Nasua

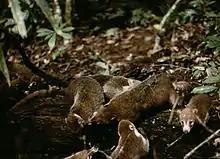
Coati band performing mutual grooming after reaggregation

Their very active foraging behavior appears to be interrelated with their distinctive social organization. Exceptional among procyonids, coatis are diurnal and for much of the year gregarious. Though females nest, and bear and nurse their young in isolation, shortly after the altricial young become mobile the females aggregate into social groups known as bands. Bands consist of adult females (two or more years old), and sub-adults (1–2 years old) and juveniles (less than 1 year old) of both sexes. At maturity, at two years of age, males are excluded from bands and take up a solitary lifestyle. They are aggressively repelled from bands, except during the mating season when typically one male ingratiates himself to a band through submissive behavior, forages with it for a period of a few weeks, and mates with all of the adult females. During the nesting season, the sub-adults and juveniles remain together in bands while breeding adult females become solitary for parturition and nesting. Females begin breeding in their 3rd or 4th year, apparently depending on nutritional status. Occasionally, older females become postreproductive, and these remain with the bands while breeding females separate. Breeding is synchronous, as is parturition and nursing. Resumption of gregarious behavior takes place synchronously as well, over the course of several weeks, depending on the existence of previous social relationships, i.e. females with prior relationships reaggregate into bands more quickly than those forming new relationships. Nonetheless, persistent social bonds may form anew at this point in the reproductive cycle: while there may be a tendency to reaggregate with kin, prior relationships are not indispensable. Previously unfamiliar individuals may aggregate into bands with stable social relationships. A conspicuous means of bond formation is mutual grooming, on which an hour or more may be spent daily. Some of this appears to be ritualized as a form of social bond formation (Fig. 1), though it is clearly mutually beneficial as well: the burden of ticks on band members is lower than it is on solitary adult males, for instance.